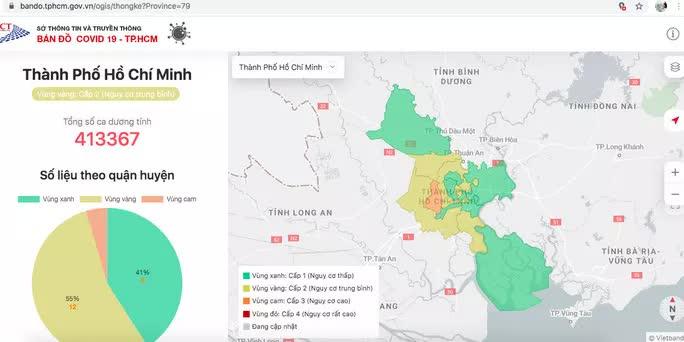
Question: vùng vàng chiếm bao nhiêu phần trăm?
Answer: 55%